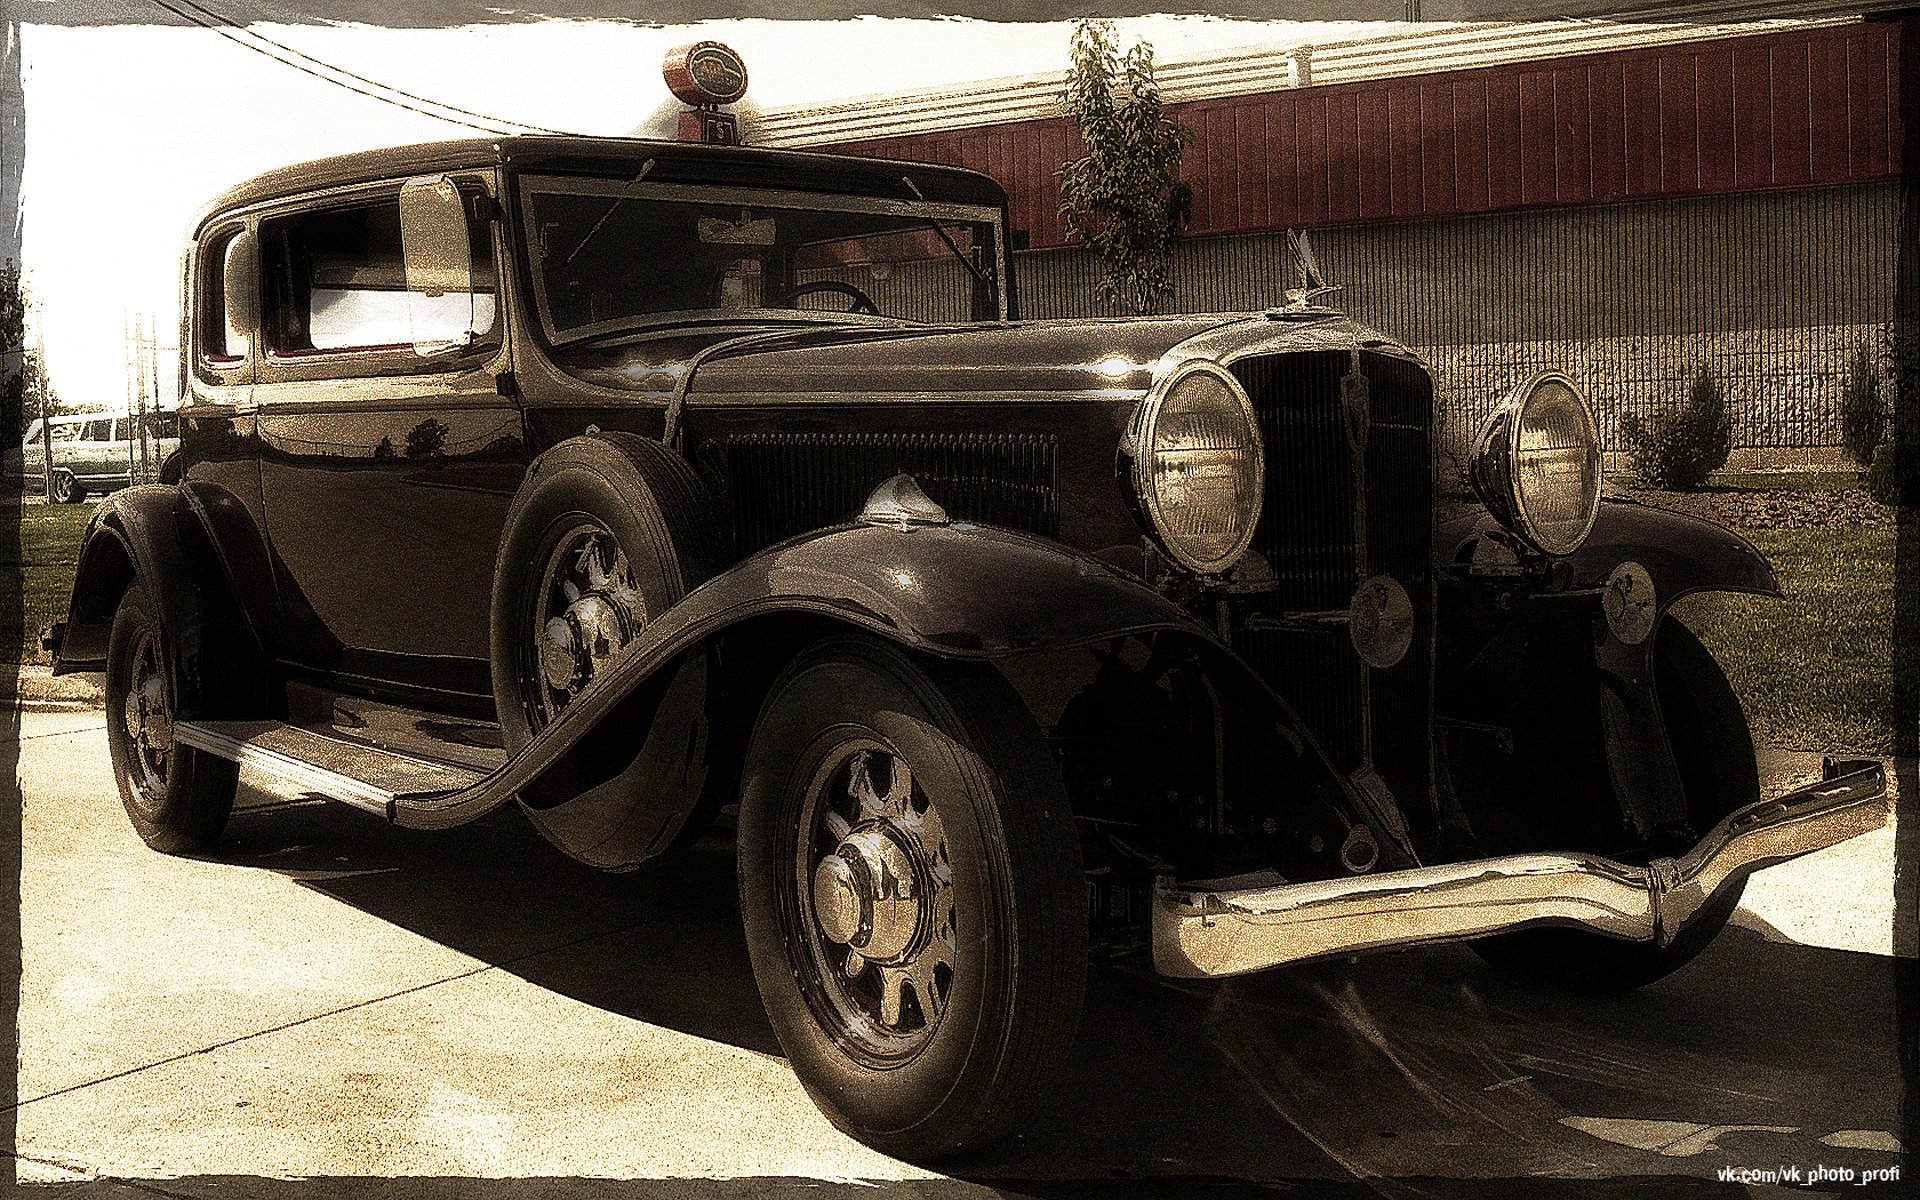
car, automobile, retro, vehicle, motor vehicle, vintage car, ford, automobiles, classic, antique car, land vehicle, automobile make, automotive design, luxury vehicle